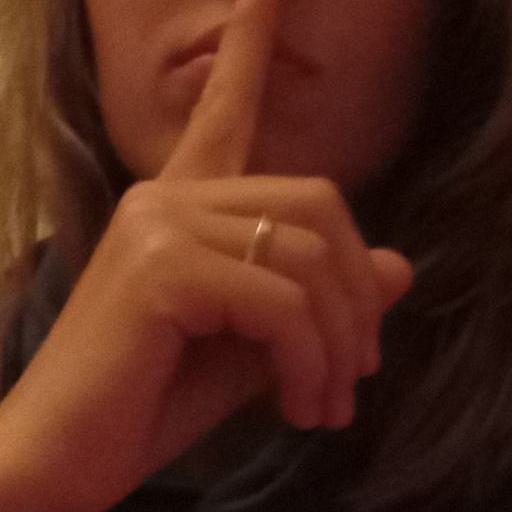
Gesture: mute